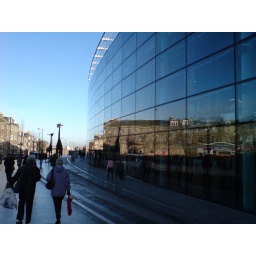
I liked the reflection of the buildings opposite in the plate glass of the Omni Centre.